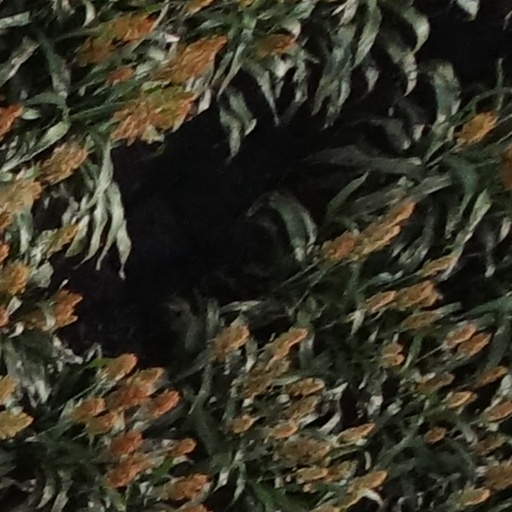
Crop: sorghum